Queen's Own Dorset Yeomanry

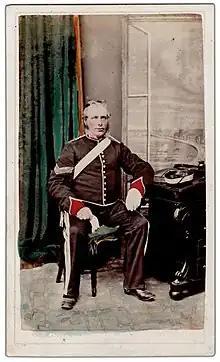
Corporal of the Dorset Yeomanry, c.1870

On 1 April 1893, the troops were reorganised into squadrons, and the headquarters moved to Weymouth.